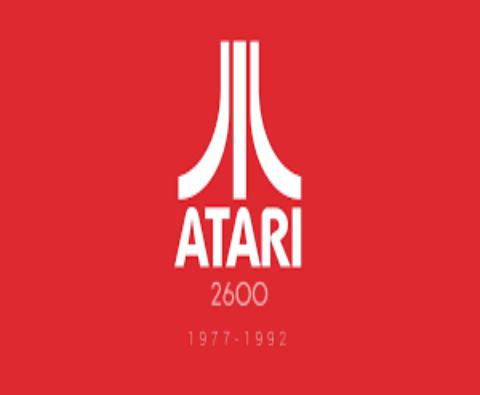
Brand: atari 2600-1
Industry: Clothes